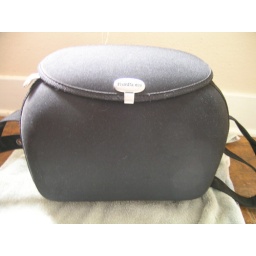
this kinda looks gray in this pic, but it is black